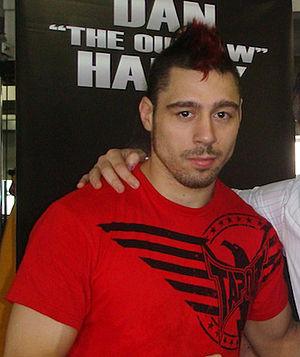
Daniel Mark Hardy, né le 17 mai 1982 à Nottingham, est un pratiquant anglais de MMA.